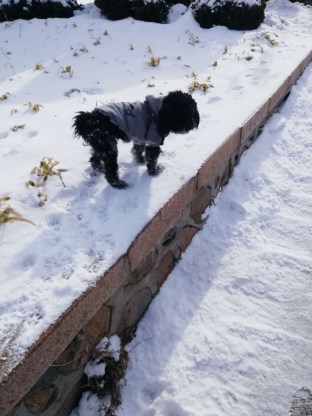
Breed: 7449-n000128-teddy